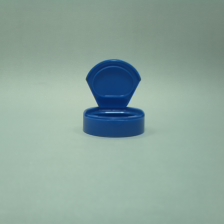
Color: blue
Cap type: flip-top cap